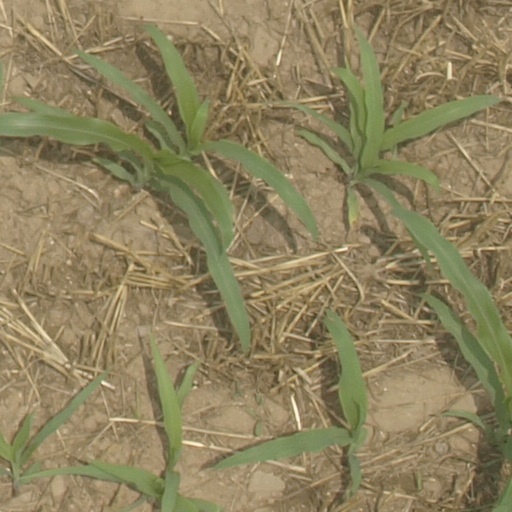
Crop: maize; corn